Changchun railway station

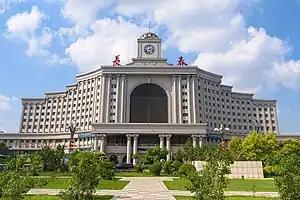
South facade

Changchun station is a railway station of Beijing–Harbin railway, Harbin–Dalian railway, Changchun–Tumen railway, Changchun–Baicheng railway and Changchun–Jilin intercity railway. The station is located in Changchun, in the Jilin province of China. It is served by Changchun Rail Transit Line Line 1, Line 3 and Line 4.